Miklós Istvánffy

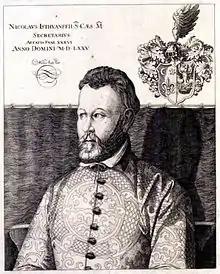

Baron Miklós Istvánffy de Baranyavár et Kisasszonyfalva (8 December 1538 – 1 April 1615) was a Hungarian politician, Humanist historian and poet, who served as Palatinal Governor of Hungary from 19 January 1582 to November 1608.